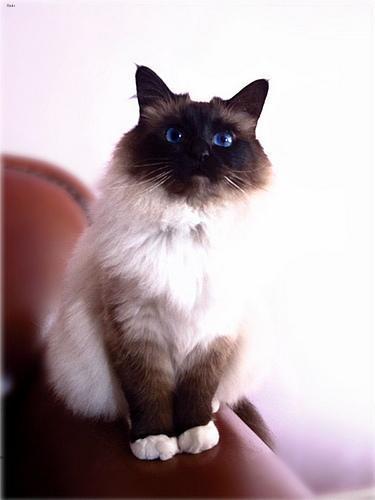
Birman